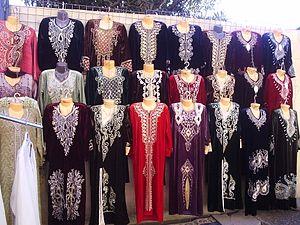
Le mariage en Algérie est un contrat consensuel passé entre un homme et une femme conforme à la loi algérienne, fondée sur le rite musulman. Le mariage comporte deux cérémonies : une civile devant l'officier d'état civil à la mairie, devant le cadi ou devant notaire et une traditionnelle et religieuse.